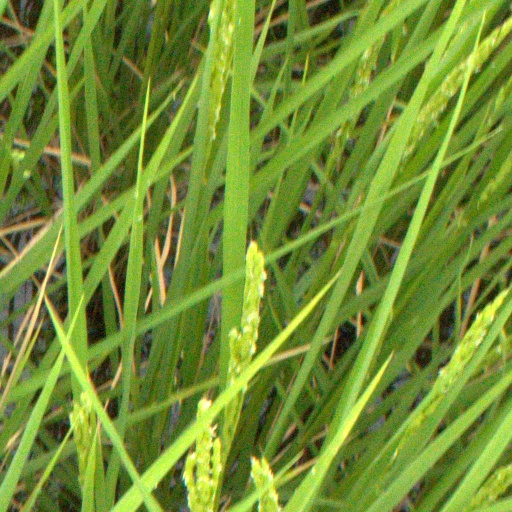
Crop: rice